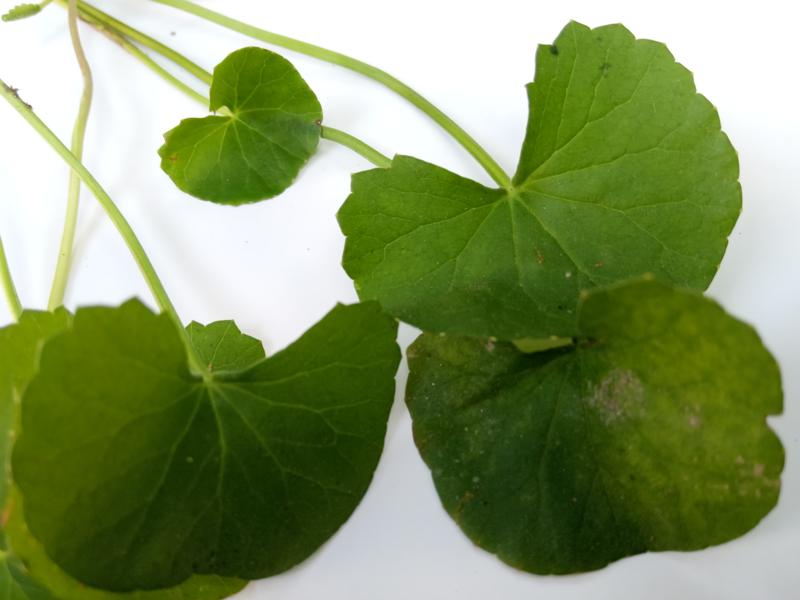
Weed species: Centella asiatica